Jeete Hain Shaan Se

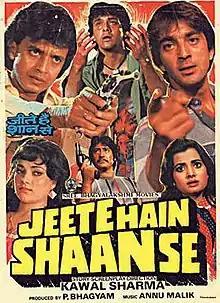
Poster

Jeete Hain Shaan Se (translation: We Live with Honor) is a 1988 Indian Hindi-language action film directed by Kawal Sharma. The film stars Mithun Chakraborty, Sanjay Dutt, Govinda, Mandakini, Vijeta Pandit.